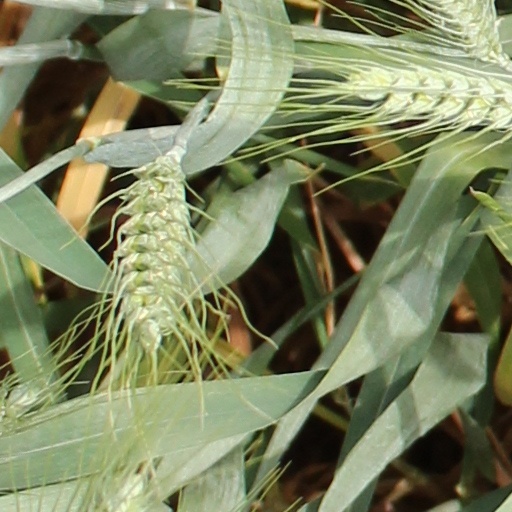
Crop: wheat